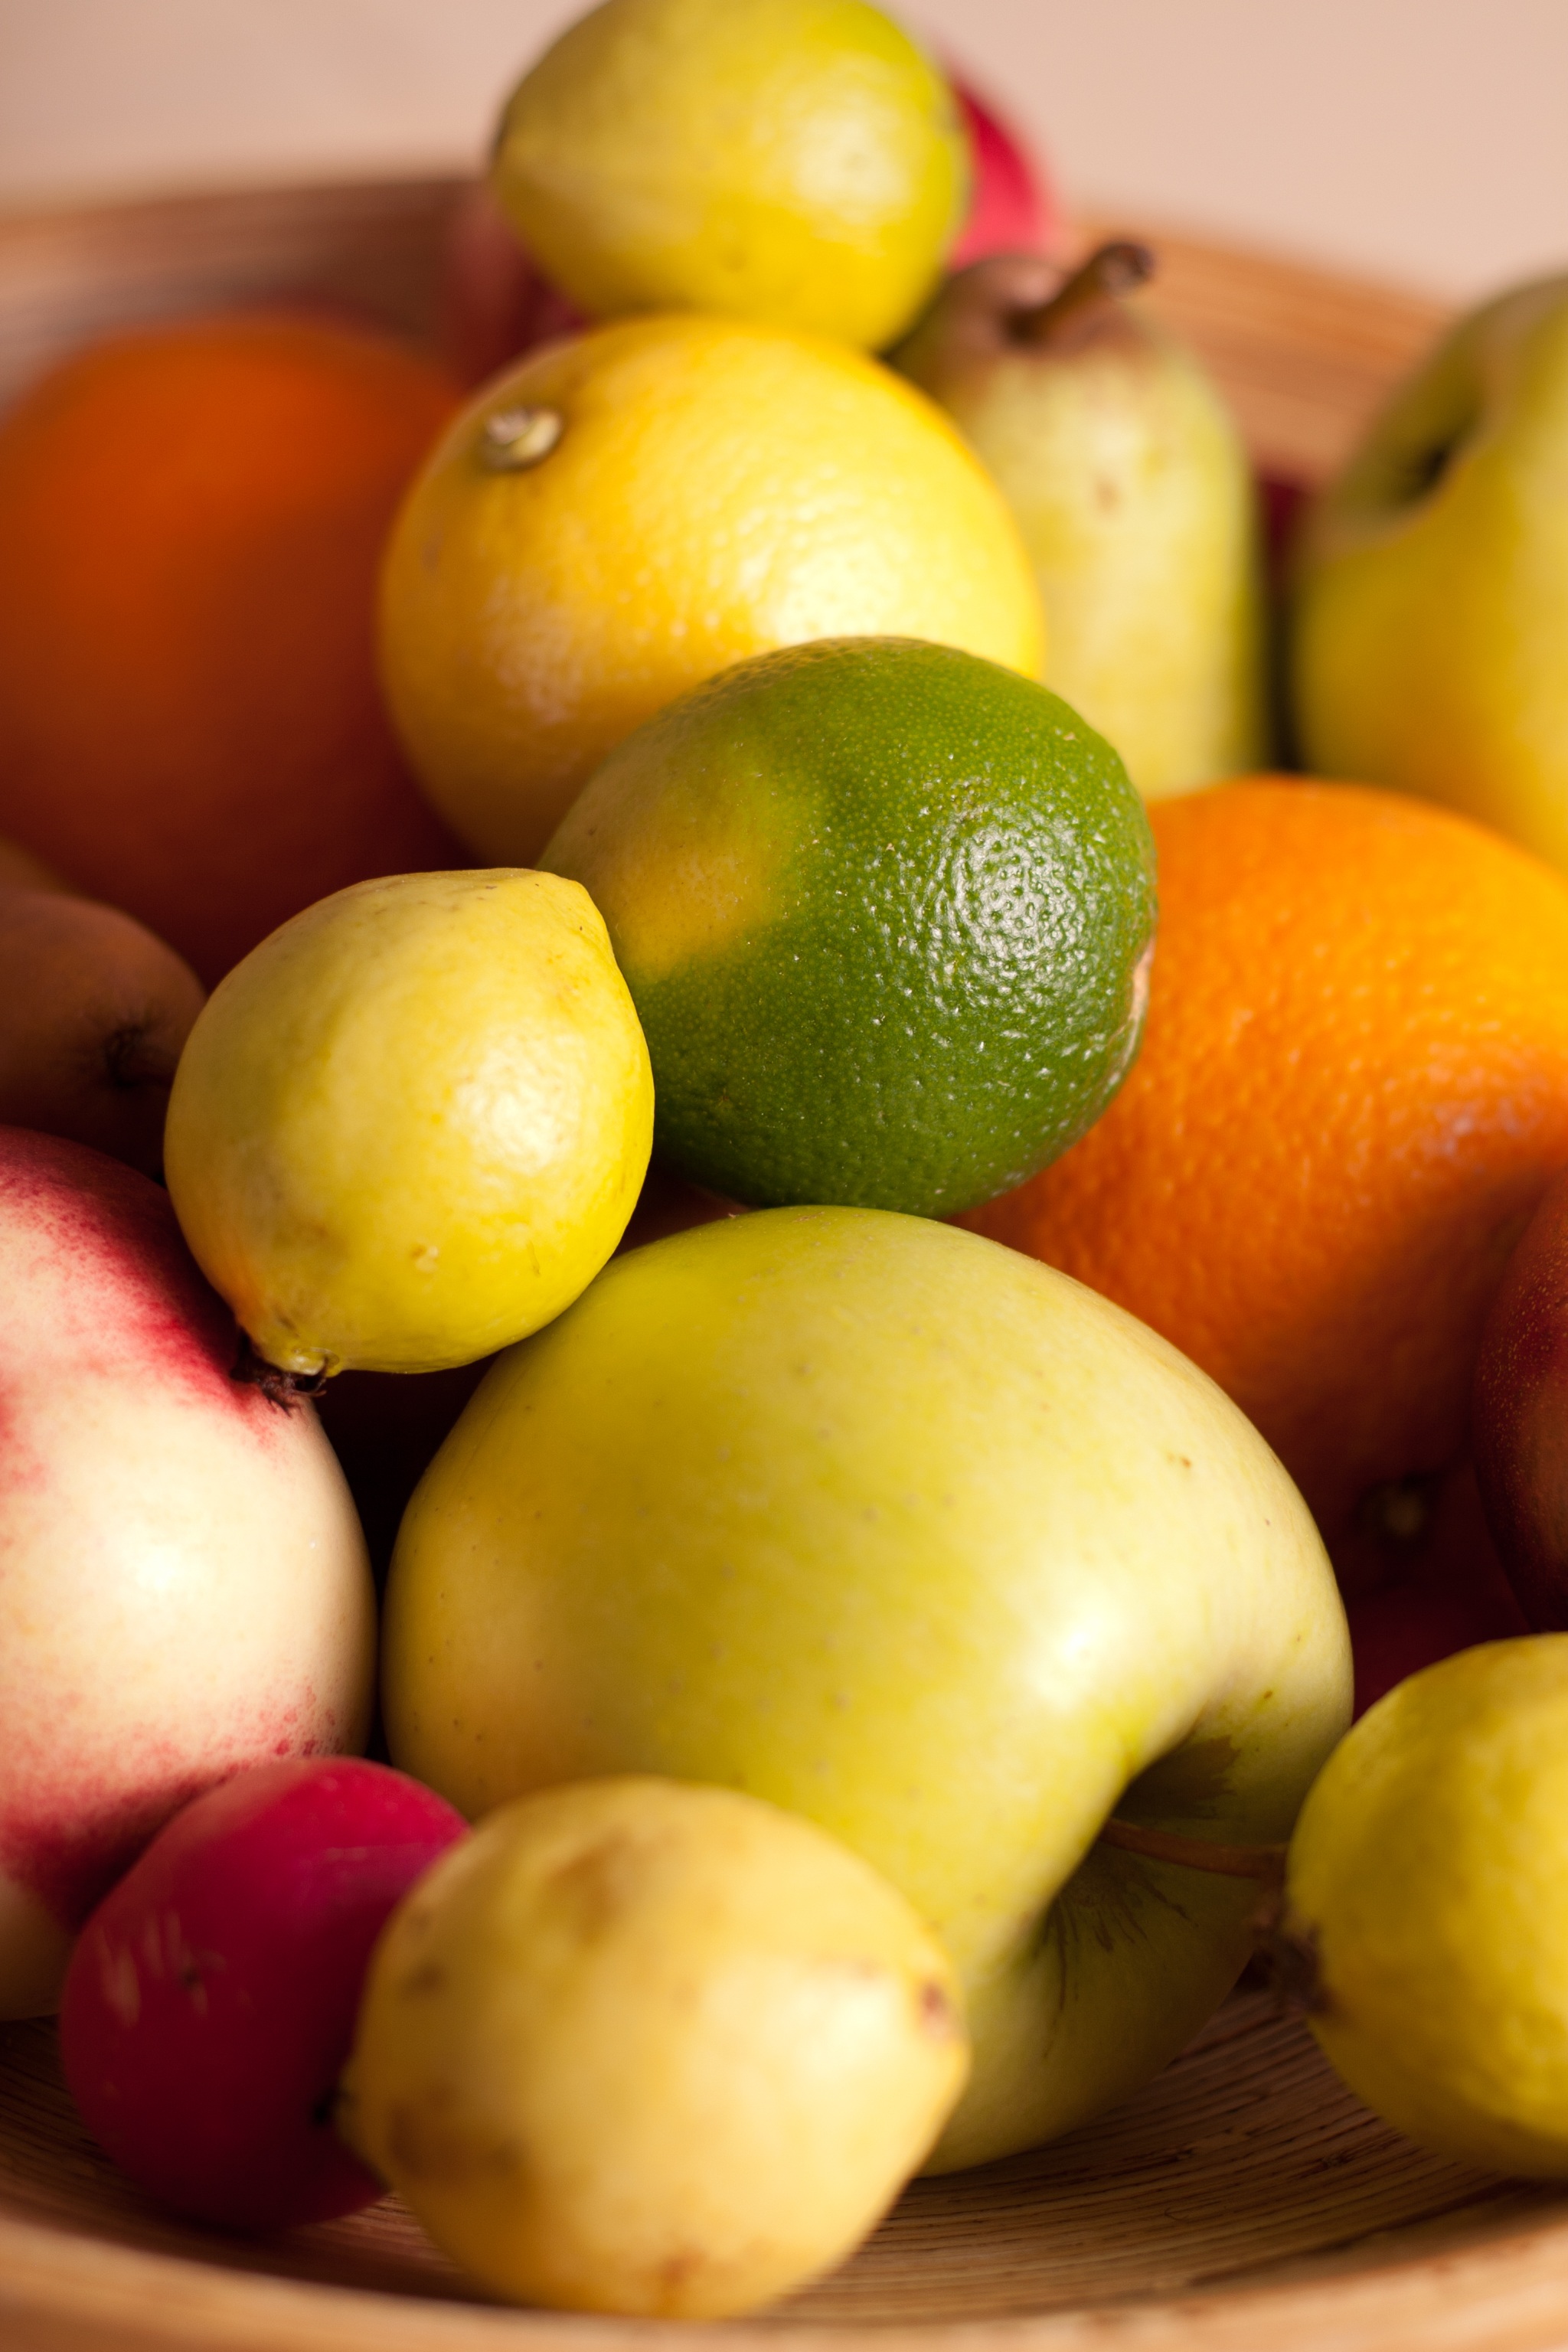
apple, nature, plant, fruit, summer, ripe, orange, food, green, red, harvest, produce, vegetable, natural, fresh, yellow, agriculture, garden, basket, pear, healthy, health, variety, season, lemon, lime, radish, eating, fruits, raw, organic, citrus, flowering plant, land plant